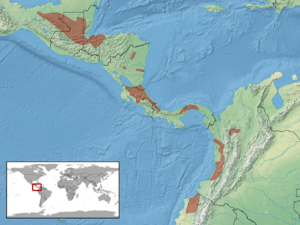
Porthidium nasutum ou vipère à nez de cochon est une espèce de serpents de la famille des Viperidae.